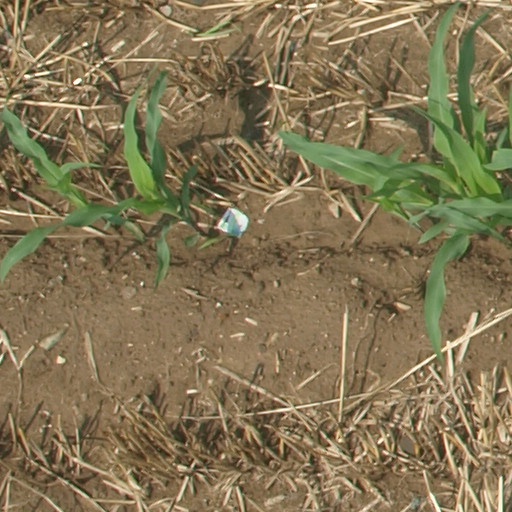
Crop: maize; corn